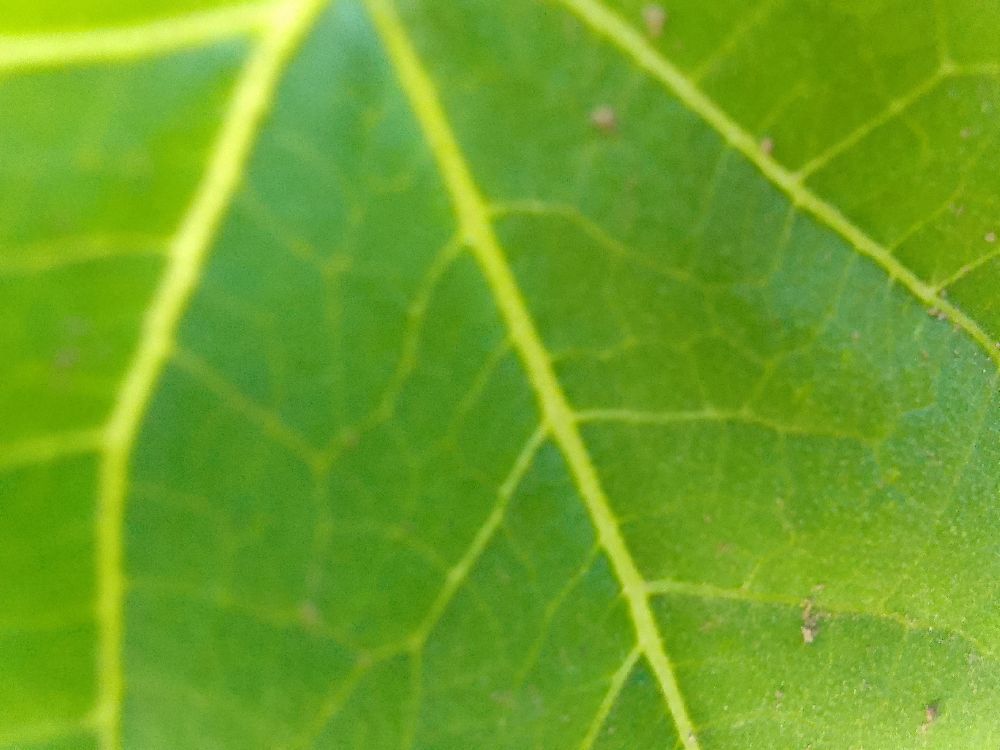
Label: healthy